Roach (smoking)

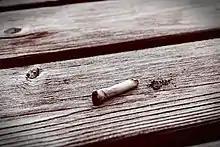

"Folks say that I'm lonesome/ Say I'm blue as I can be/ But if you're smoking that jive when I pass by/ Then save the roach for me.”